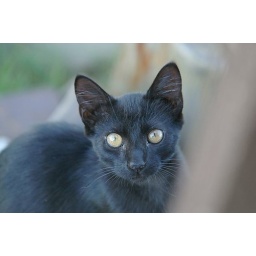
One of 3 black cats in the last litter. Technically still a kitten